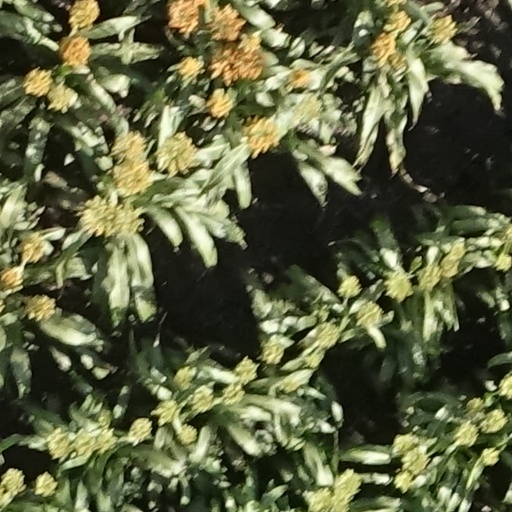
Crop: sorghum